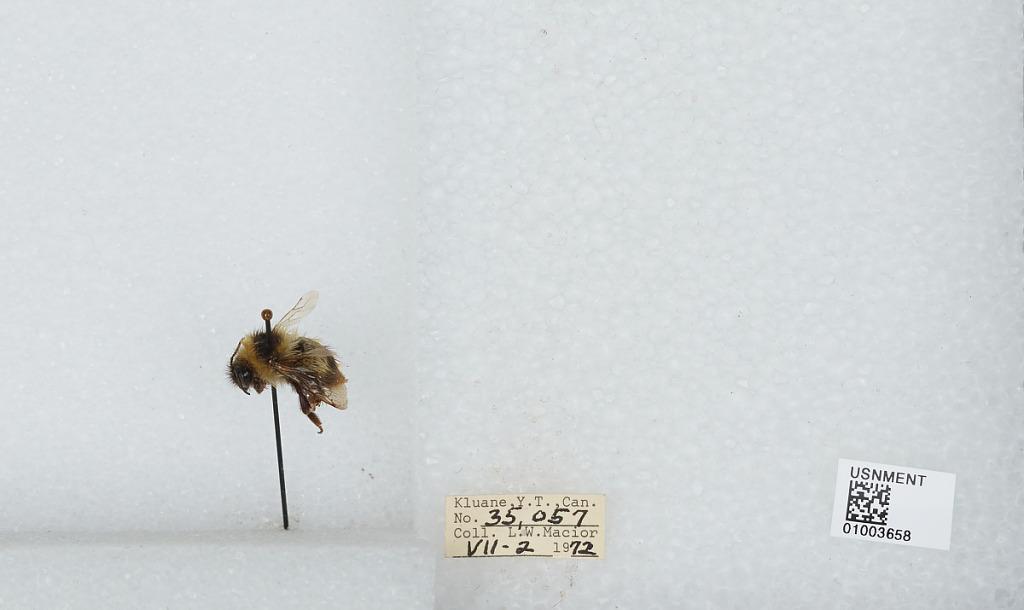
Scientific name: Bombus (Pyrobombus) frigidus Smith
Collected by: L. Macior
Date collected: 1972-7-2
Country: Canada
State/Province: Yukon Territory
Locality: Kluane
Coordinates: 60.75, -139.5